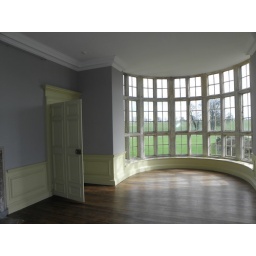
Kirby Hall - bay window in the library and door through to the billiard room